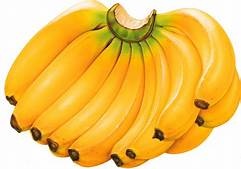
Label: banana